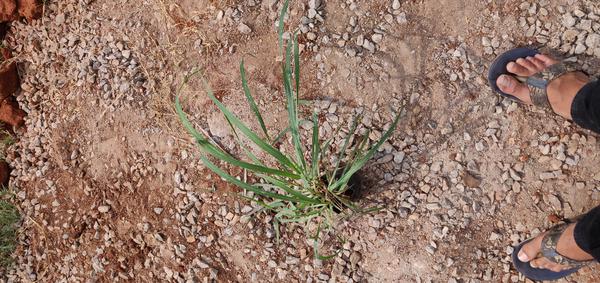
Plant: Lemon_grass